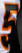
Number: 5